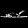
Label: Sandal